1475 Tenochtitlan earthquake

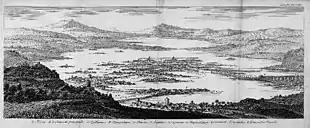
View of Tenochtitlán with Lake Texcoco in the background, by Van Beecq (1638–1722)

The 1475 Tenochtitlan earthquake (9 Cane of the Aztec calendar) was an earthquake that occurred in Ancient Mexico-Tenochtitlan (current Mexico City), during the reign of Tlatoani Axayacatl. Because it happened during Pre-Hispanic times, little is known about this earthquake, but it is considered to be perhaps the most significant of those dates.